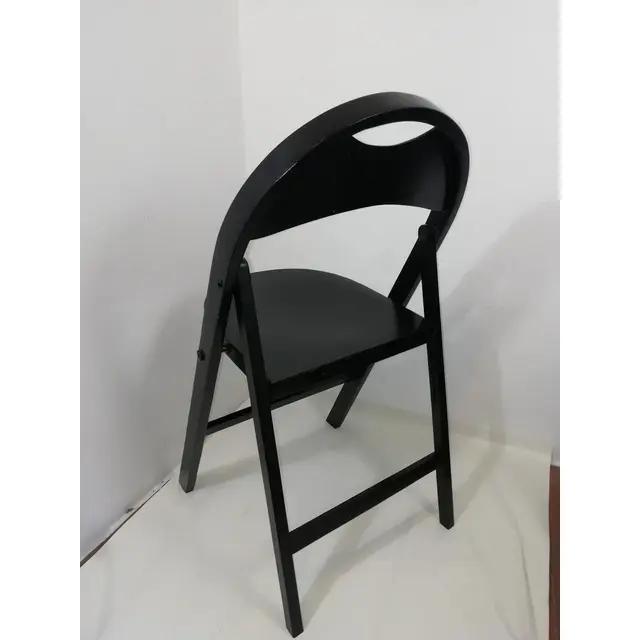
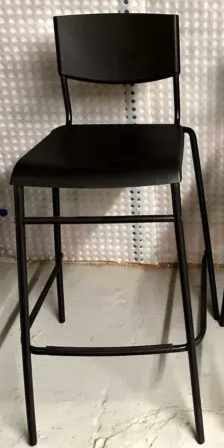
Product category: stool
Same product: no